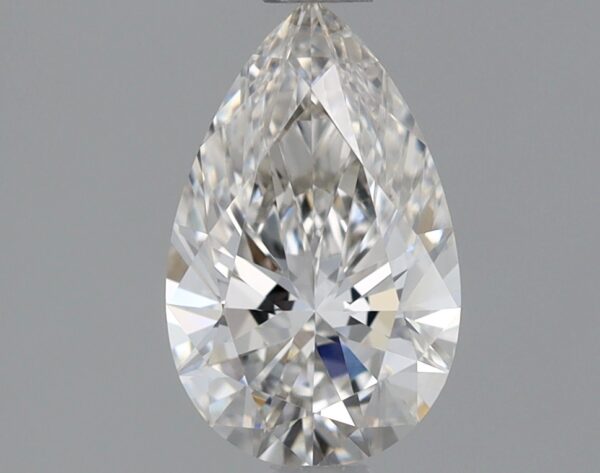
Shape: pear
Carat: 0.73
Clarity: VVS2
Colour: G
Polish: EX
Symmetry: EX
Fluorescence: NONE
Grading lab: IGI
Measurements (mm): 8.12 x 5.08 x 3.1